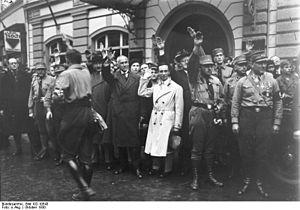
Le boycott antisémite du 1ᵉʳ avril 1933 fut organisé par les nazis en Allemagne, quelques semaines après l'accès d'Adolf Hitler au poste de chancelier, le 30 janvier 1933. Première manifestation antisémite d'envergure organisée par les nazis après leur arrivée au pouvoir, il fut les prémices et le prétexte de la mise en place de législations antisémites, comme la loi allemande sur la restauration de la fonction publique du 7 avril 1933. Il constitua également l'une des étapes qui débouchèrent sur la Shoah.
Le trench-coat est un manteau imperméable descendant généralement jusqu'aux mollets, utilisé par plusieurs armées pendant la Première Guerre mondiale et la Seconde Guerre mondiale.